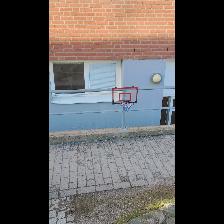
Label: NonHuman